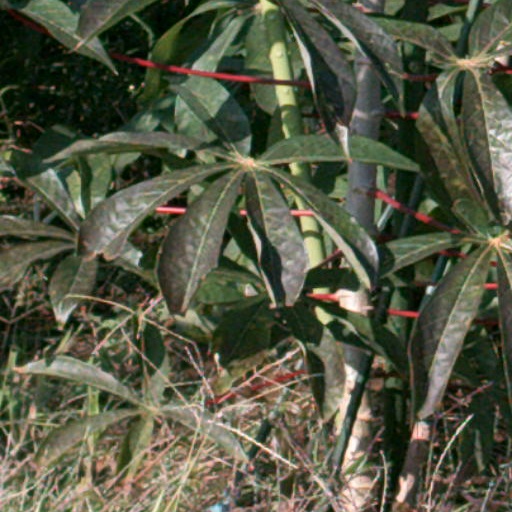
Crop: cassava